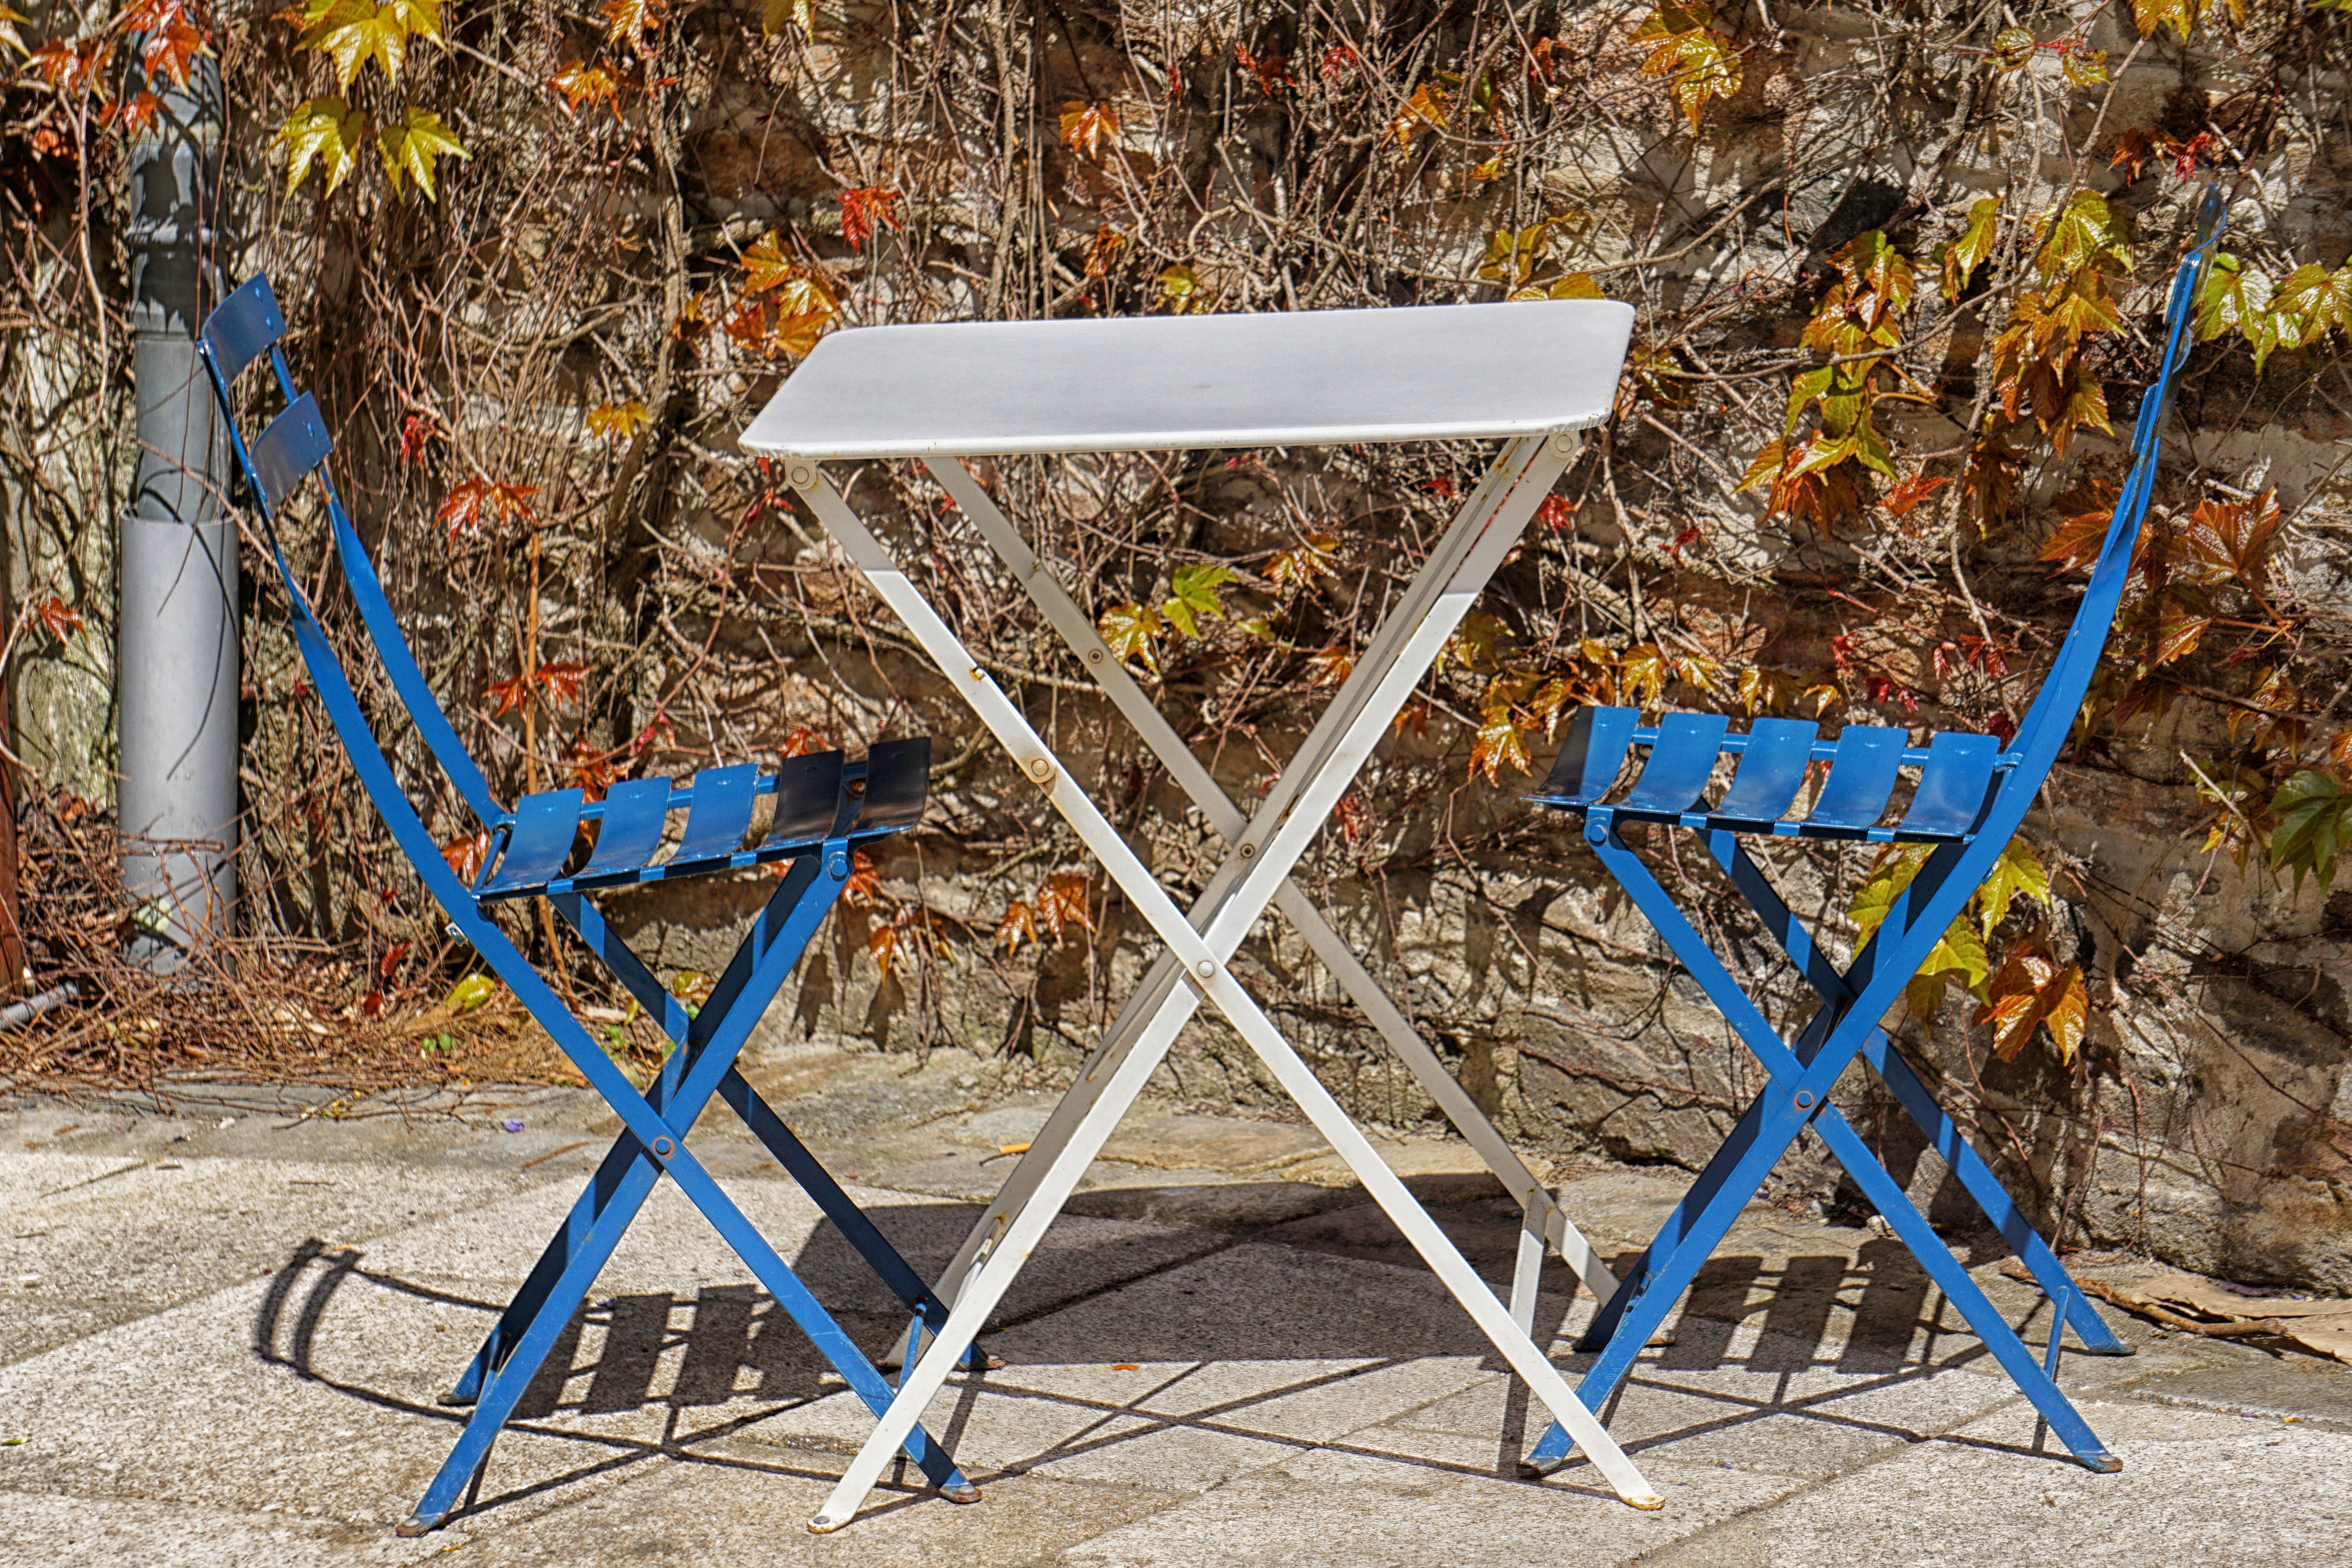
table, chair, restaurant, summer, bar, terrace, relaxation, playground, restaurant table, terrace caf, outdoor play equipment